Carronella pellucida

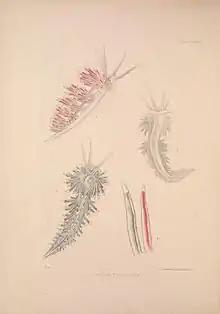
Illustration in "A monograph of the British nudibranchiate Mollusca"

This species was described from a single specimen collected from deep water, off Cullercoats, England, North Sea. It has a northerly distribution in the UK, being found most regularly in Scotland.